Dortmund

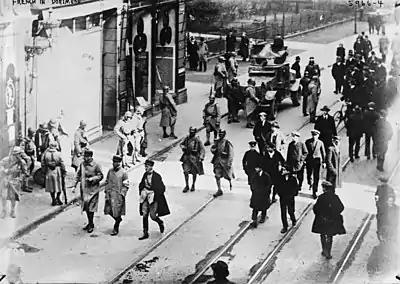
French troops in Dortmund

During the industrialisation of Prussia, Dortmund became a major centre for coal and steel. The town expanded into a city, with the population rising from 57,742 in 1875 to 379,950 in 1905. Sprawling residential areas like the North, East, Union and Kreuz district sprang up in less than 10 years. In 1920, Dortmund was one of the centres for resistance to the Kapp Putsch – a right-wing military coup launched against the Social Democratic-led government. In the Ruhr uprising, radical workers formed the 50,000-man Ruhr Red Army in hopes of setting up a soviet-style government. They were defeated with considerable loss of life by government and Freikorps units. On 11 January 1923, French and Belgian troops occupied the Ruhr. French Prime Minister Raymond Poincaré was responding to Germany's failure to comply with the reparations demands of the Treaty of Versailles. The occupation lasted until August 1925.